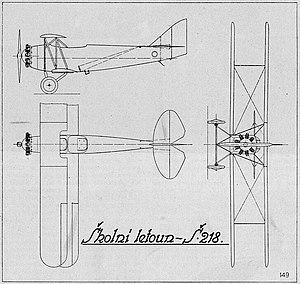
Le Letov S-18 est un avion d'entraînement et de sport monomoteur. La première version avait un fuselage en bois. La version S-118 avait un moteur plus puissant et la D-218 une structure en acier.